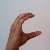
The image shows a hand gesture representing the letter 'C' in Indian Sign Language.